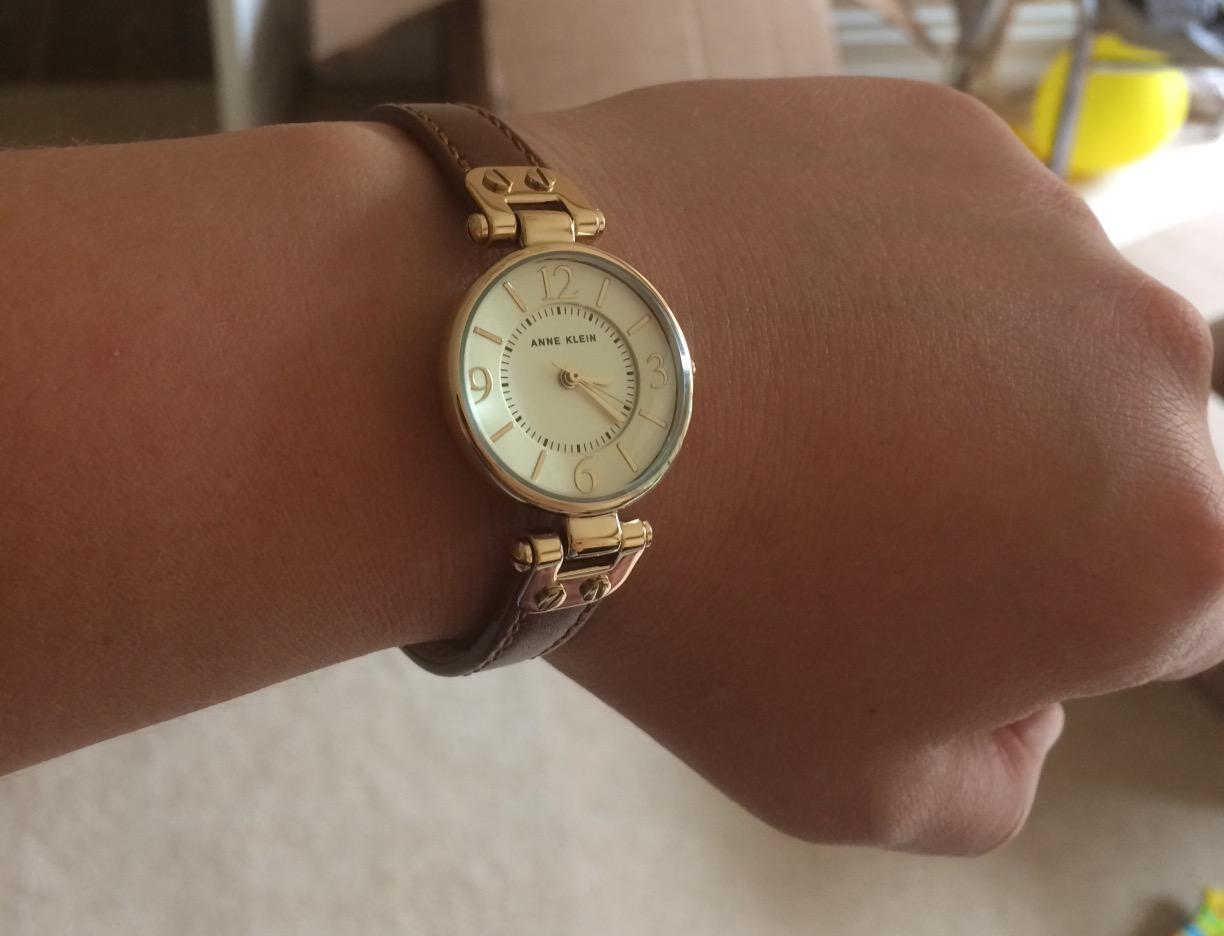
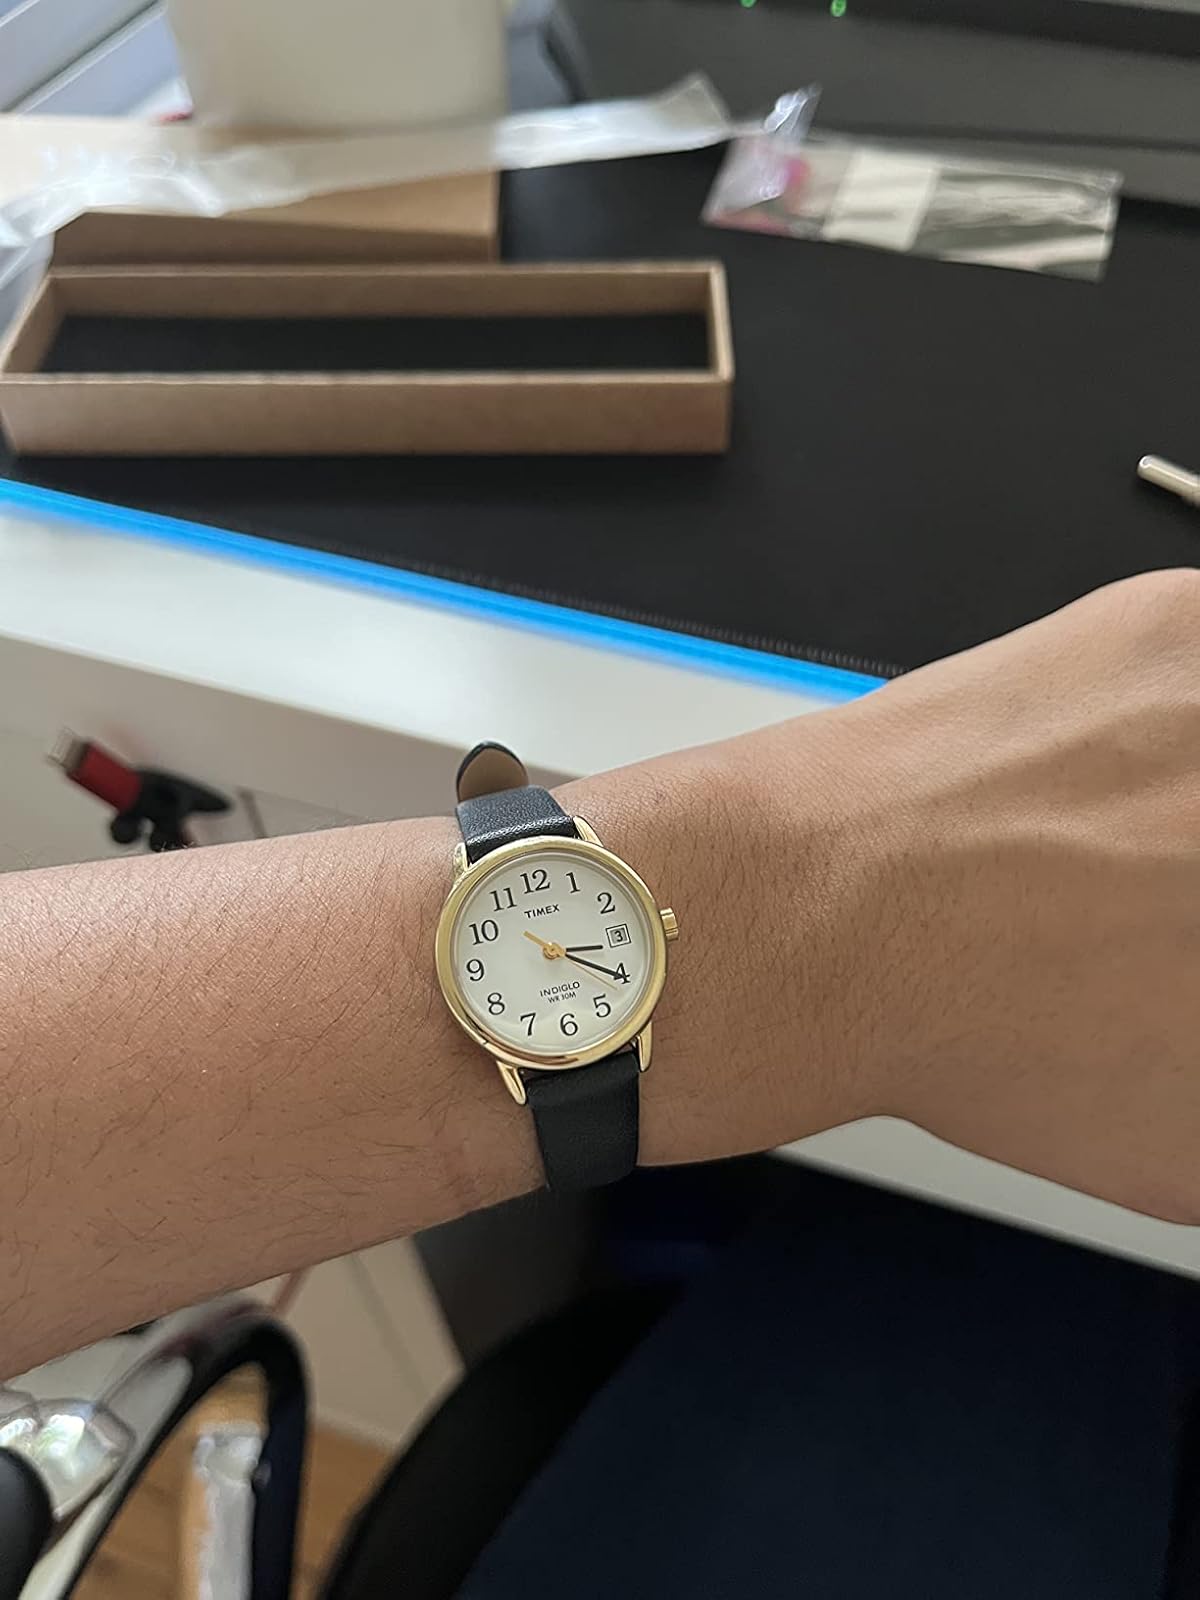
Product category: accessories_watch
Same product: no